Iphigenia

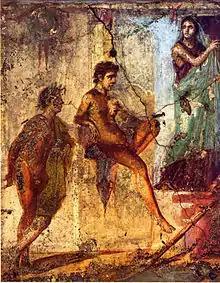
Scene from the tragedy "Iphigenia in Tauris" by Euripides. In the center Orestes, on the left Pylades, on the right Iphigeneia. Antique fresco from Pompeii

Euripides's other play about Iphigenia, "Iphigenia in Tauris", takes place after the sacrifice, and after Orestes has killed Clytemnestra and Aegisthus. Apollo orders Orestes—to escape persecution by the Erinyes for killing his mother, Clytemnestra, and her lover—to go to Tauris. While in Tauris, Orestes is to carry off the "xoanon" (carved wooden cult image) of Artemis, which had fallen from heaven, and bring it to Athens. When Orestes arrives at Tauris with Pylades, son of Strophius and intimate friend of Orestes, the pair are immediately captured by the Tauri, who have a custom of sacrificing all Greek strangers to Artemis. Iphigenia is the priestess of Artemis, and it is her duty to perform the sacrifice. Iphigenia and Orestes don't recognize each other (Iphigenia thinks her brother is dead—a key point). Iphigenia finds out from Orestes, who is still concealing his identity, that Orestes is alive.